John and Phyllis Murphy

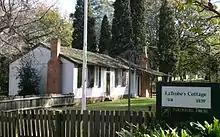
La Trobe's Cottage as currently restored.

The 1839 timber cottage, built for Port Phillip District's first superintendent Charles La Trobe was moved to its current location and restored in 1961–3.